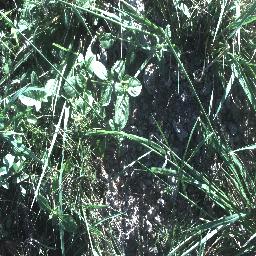
Label: negative